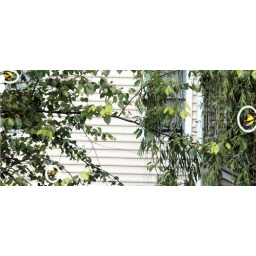
three gold finches in a weeping willow from our bedroom window